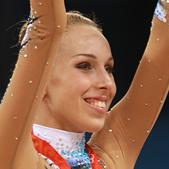
Age: 21